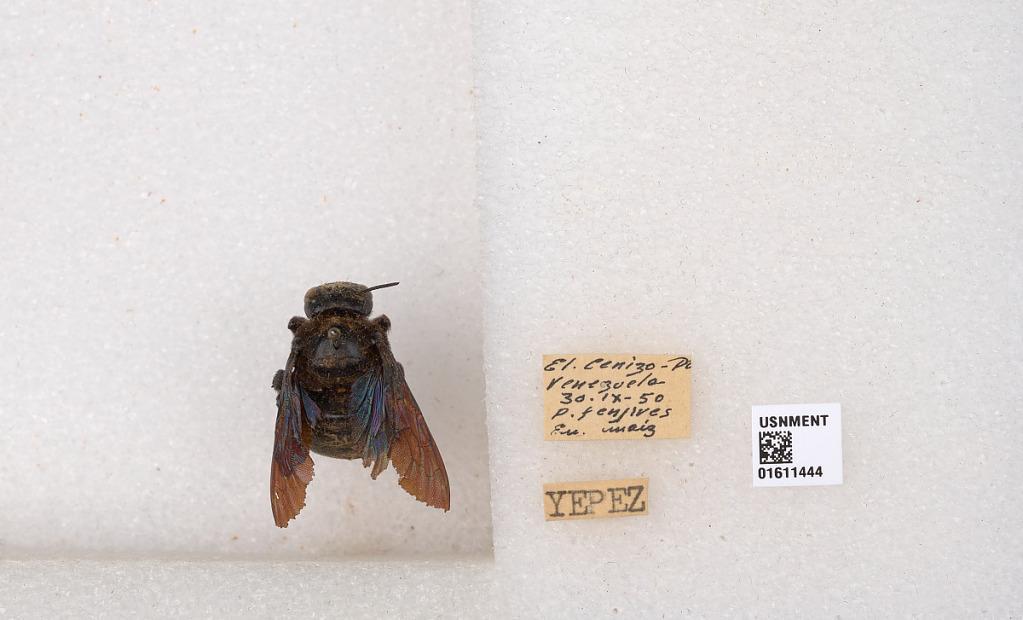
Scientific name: Xylocopa
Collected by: P. Fenjives & E. Imaiz
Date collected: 1950-9-30
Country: Venezuela
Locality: El Cenizo - PL